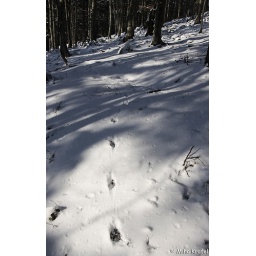
footprints of gray wolf Canis lupus in winter forest in Northern Dinaric Mountains, Slovenia